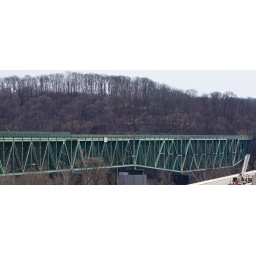
railroad bridge over allegheny river